Calle de Alcalá

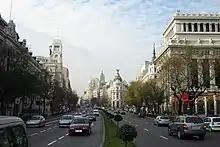

Calle de Alcalá is among the longest streets in Madrid. It starts at the Puerta del Sol and goes on for , to the northeastern outskirts of the city. Henry David Inglis described it in 1837 as "long, of superb width, and flanked by a splendid range of unequal buildings".